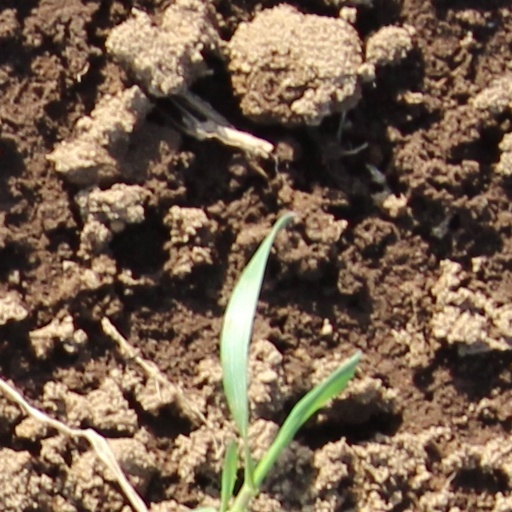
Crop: wheat